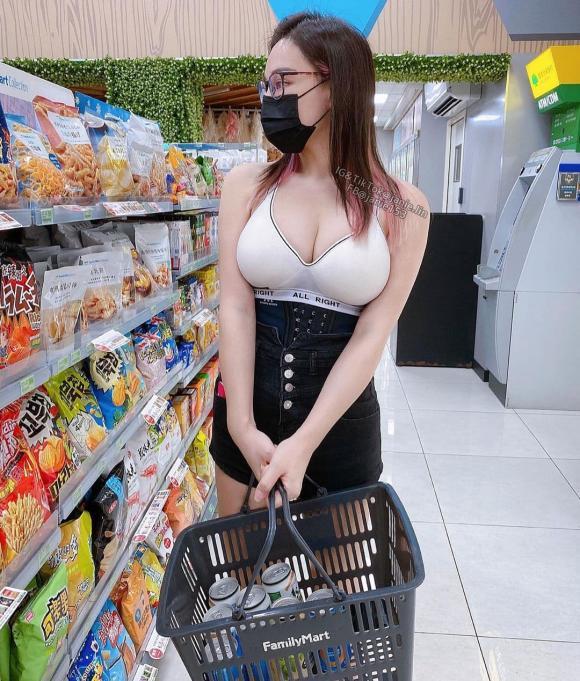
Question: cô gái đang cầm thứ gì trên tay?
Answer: cô gái đang cầm một giỏ hàng trên tay